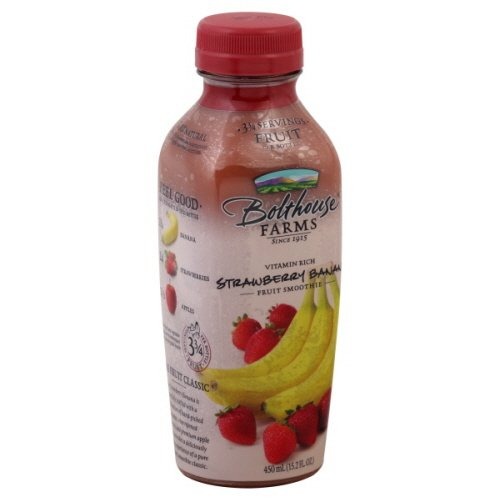
Item Name: Bolthouse Farms Strawberry Banana Smoothie 15.2 Oz
Bullet Point: Bolthouse Farms
Value: 15.2
Unit: Fl Oz

Price: 3.19